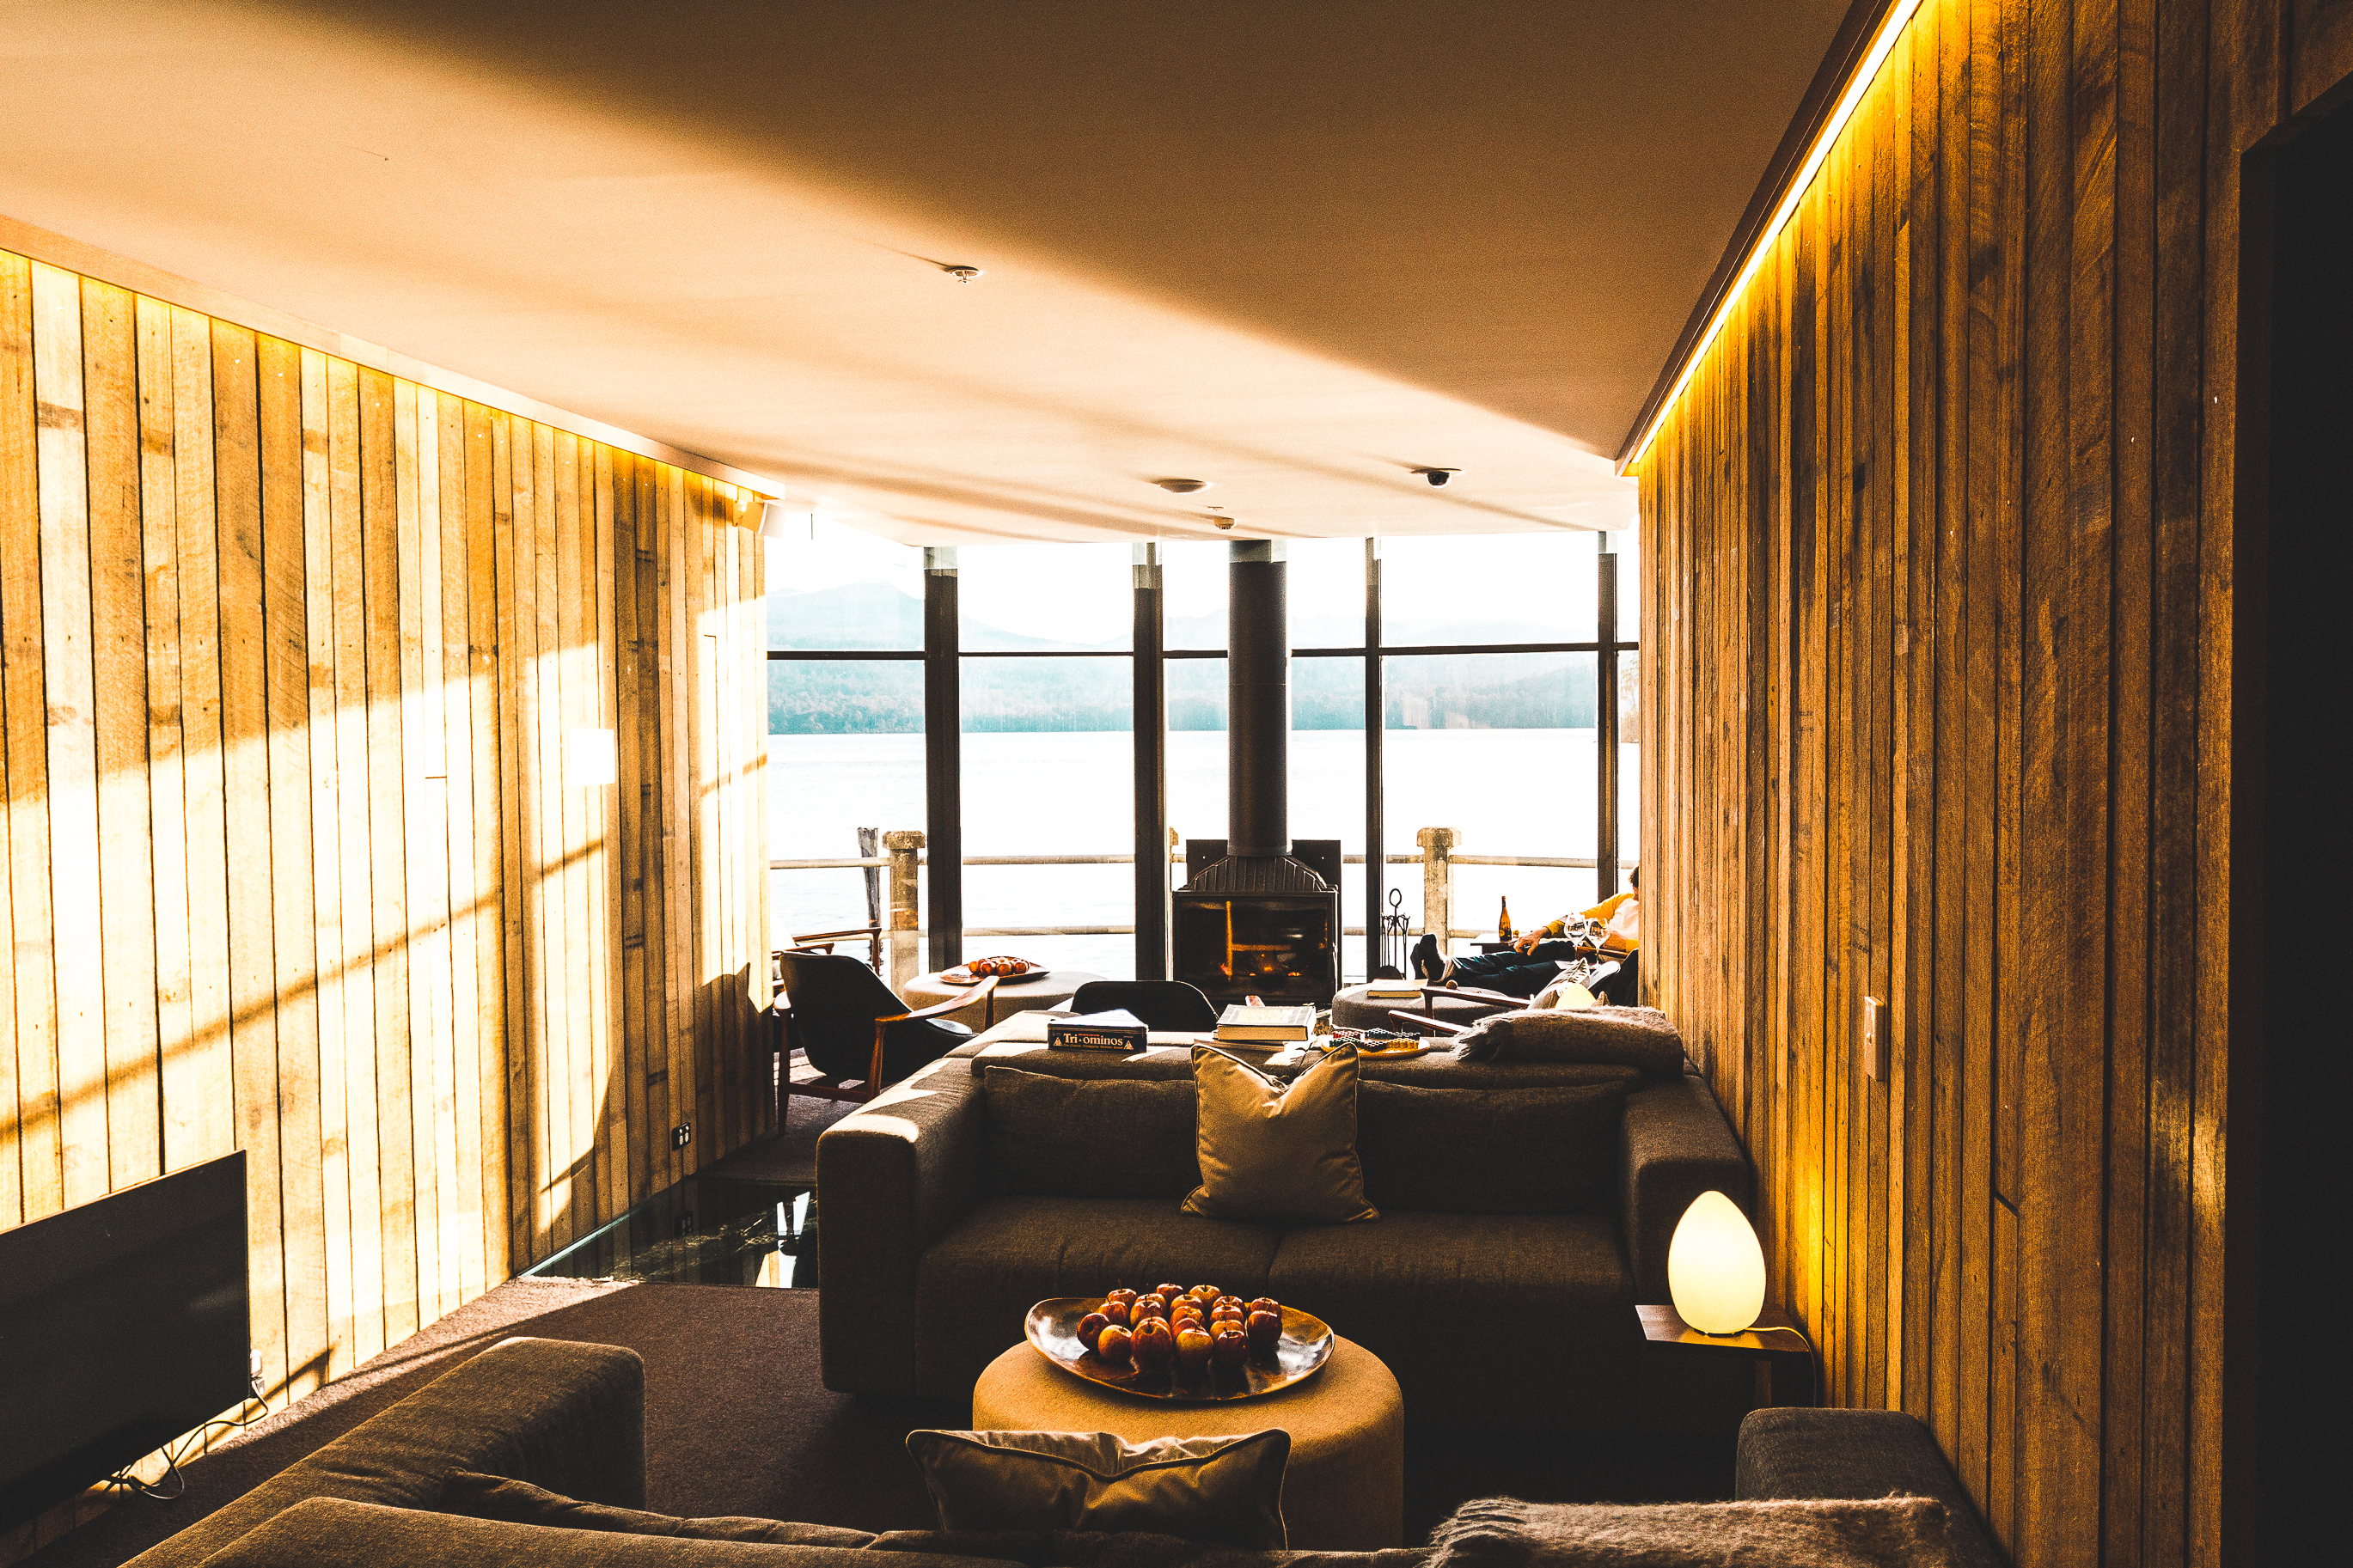
restaurant, home, living room, room, interior design, design, resort, estate, suite